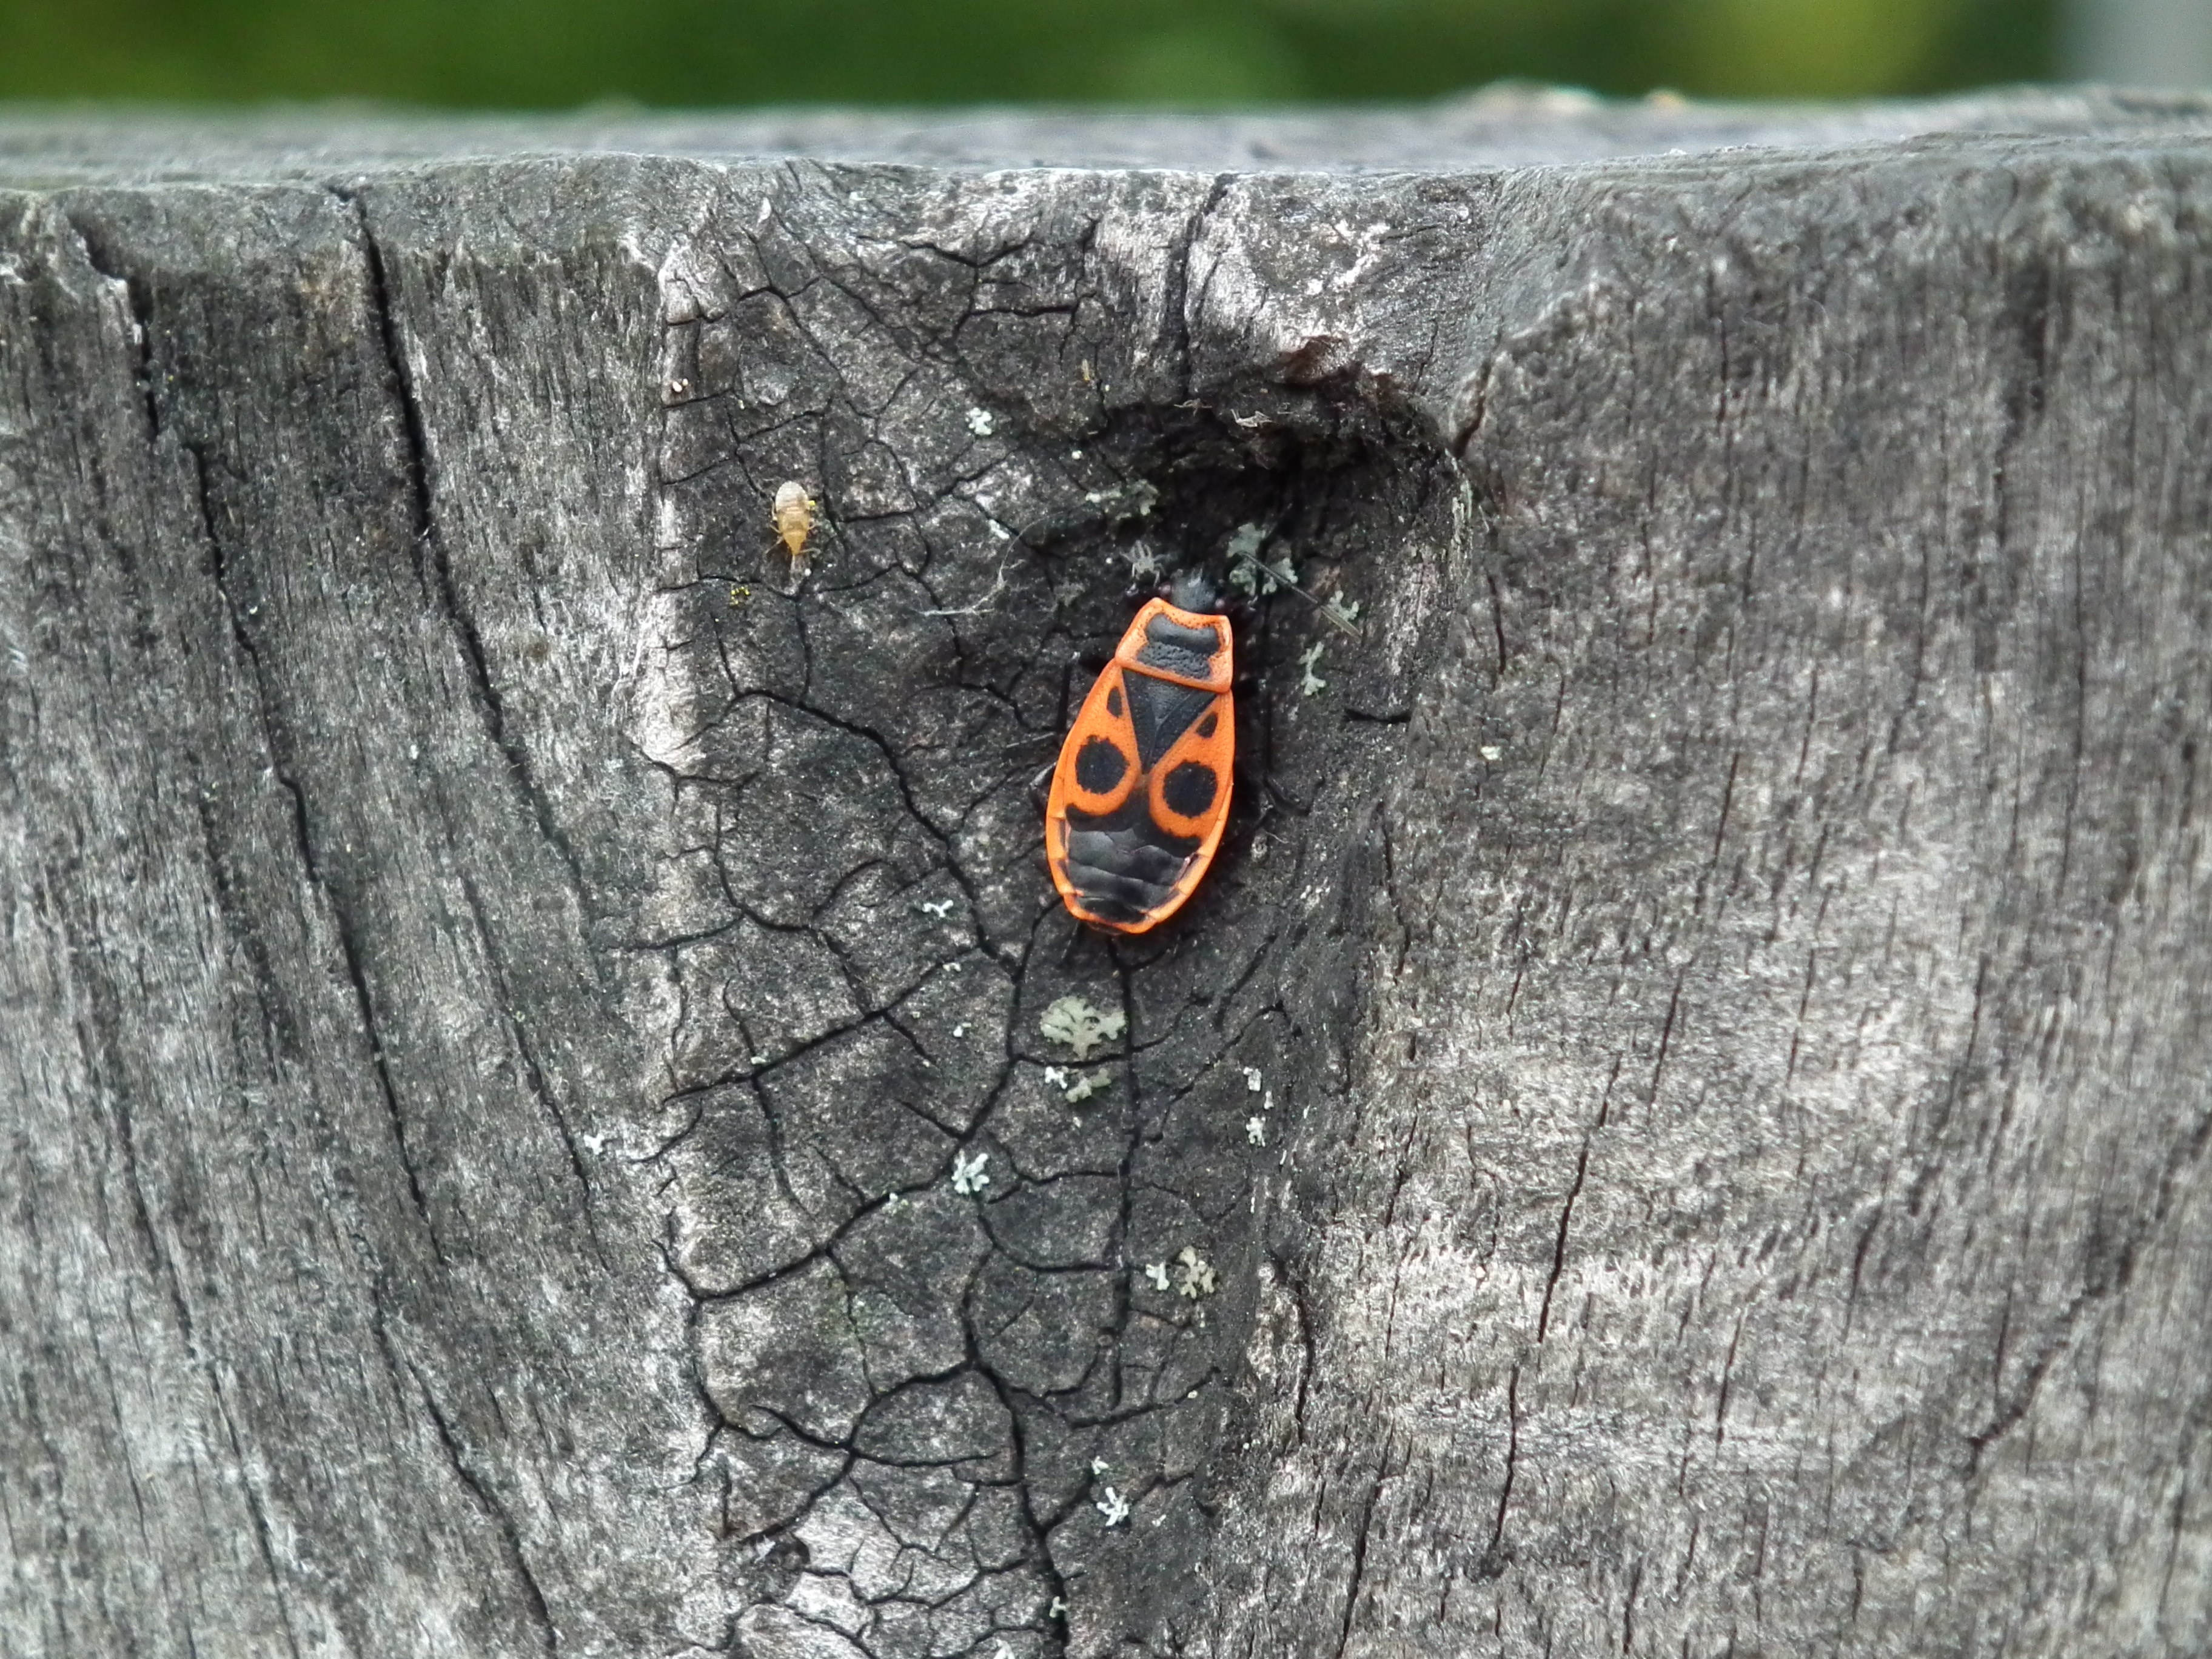
tree, wood, leaf, trunk, wildlife, insect, soil, fauna, invertebrate